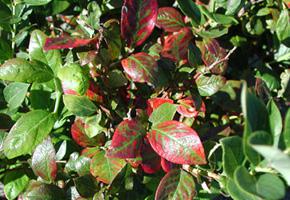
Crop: blueberry
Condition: scorch